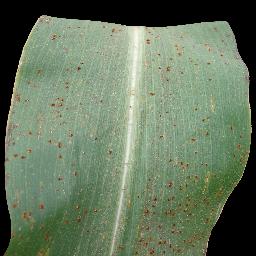
Label: Corn_(Maize)___Common_Rust